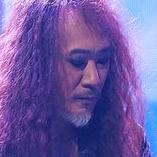
Age: 48